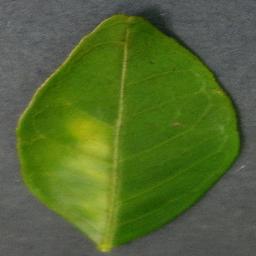
Label: Orange___Haunglongbing_(Citrus_greening)